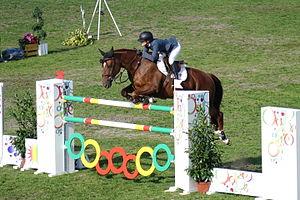
Alexandra Paillot et Polias de Blondel*Val Henry, Championnats de France Pro élite de saut d'obstacles ""Master Pro"" 2015 à Fontainebleau, France
La finale du Championnat de France de saut d'obstacles, appelée Master Pro, regroupe tous les grands cavaliers français. Plusieurs épreuves pour différentes catégories de cavaliers sont à distinguer :